Gaetano Mignani

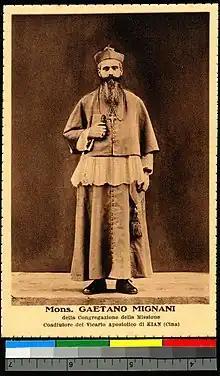
Bishop Gaetano Mignani is shown in his vestments wearing a cross and a ring.

Gaetano Mignani (31 August 1882 – 29 January 1973) was an Italian prelate of the Catholic Church. He served as Apostolic vicar of Kianfu (Ji'an Prefecture), he became the first Catholic Bishop of the Roman Catholic Diocese of Ji'an when the region was elevated to a diocese in 1946, a position he would hold until 1951, when the new Communist government expelled him from the country.